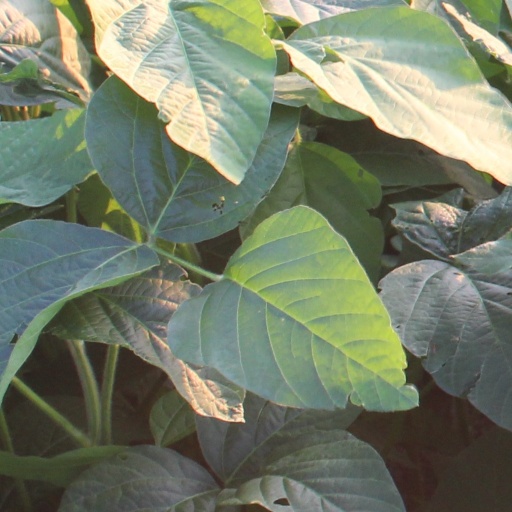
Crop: soybean